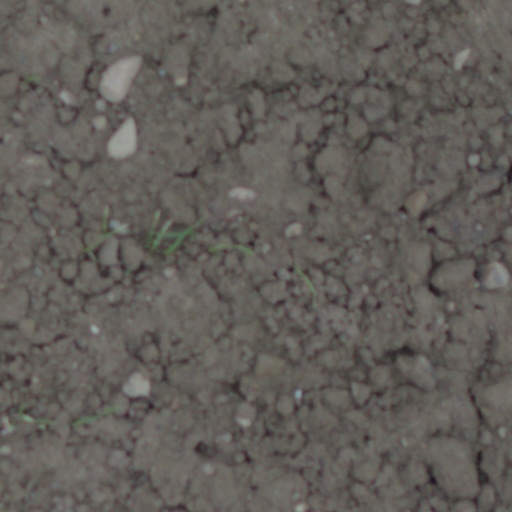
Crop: wheat